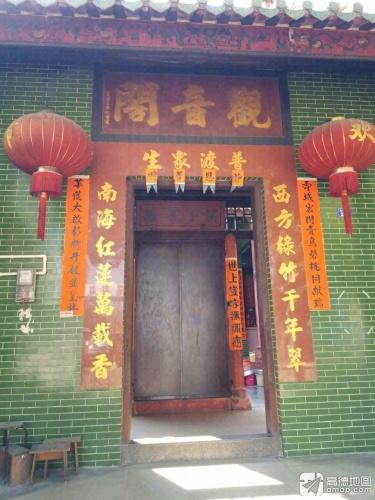
地标名称：观音阁